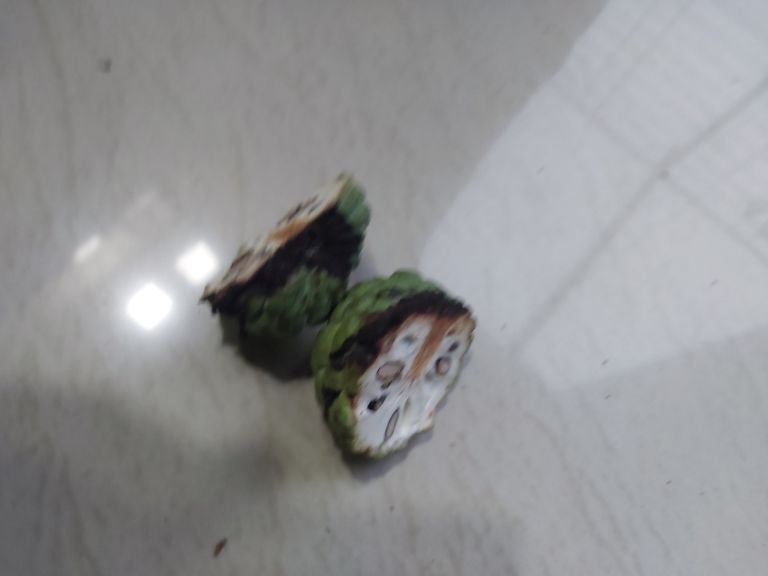
Disease label: Diplodia Rot